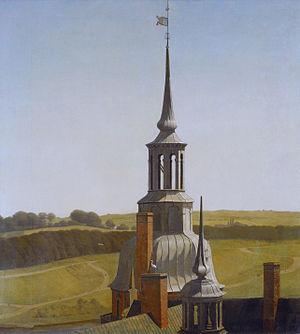
Christen Schiellerup Købke est un peintre danois. Købke est l'un des peintres le plus représentatif de la période connue sous le nom d'Âge d'or danois.